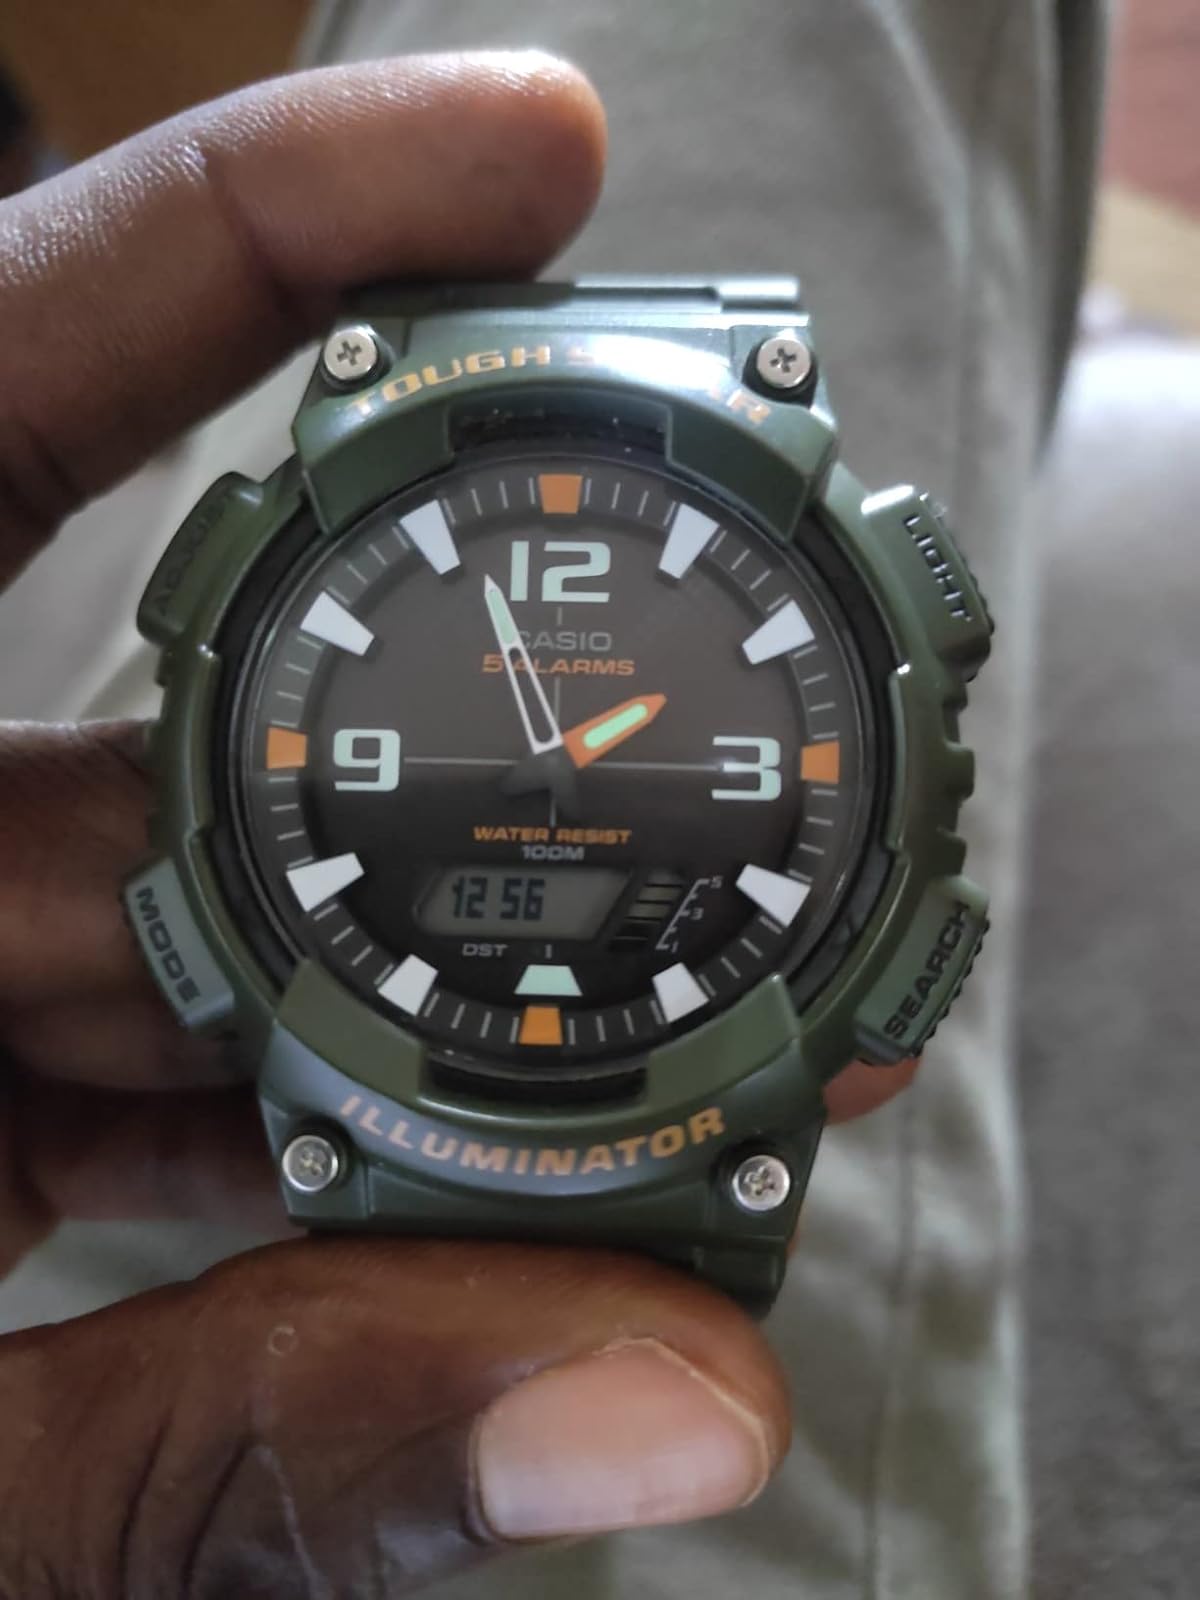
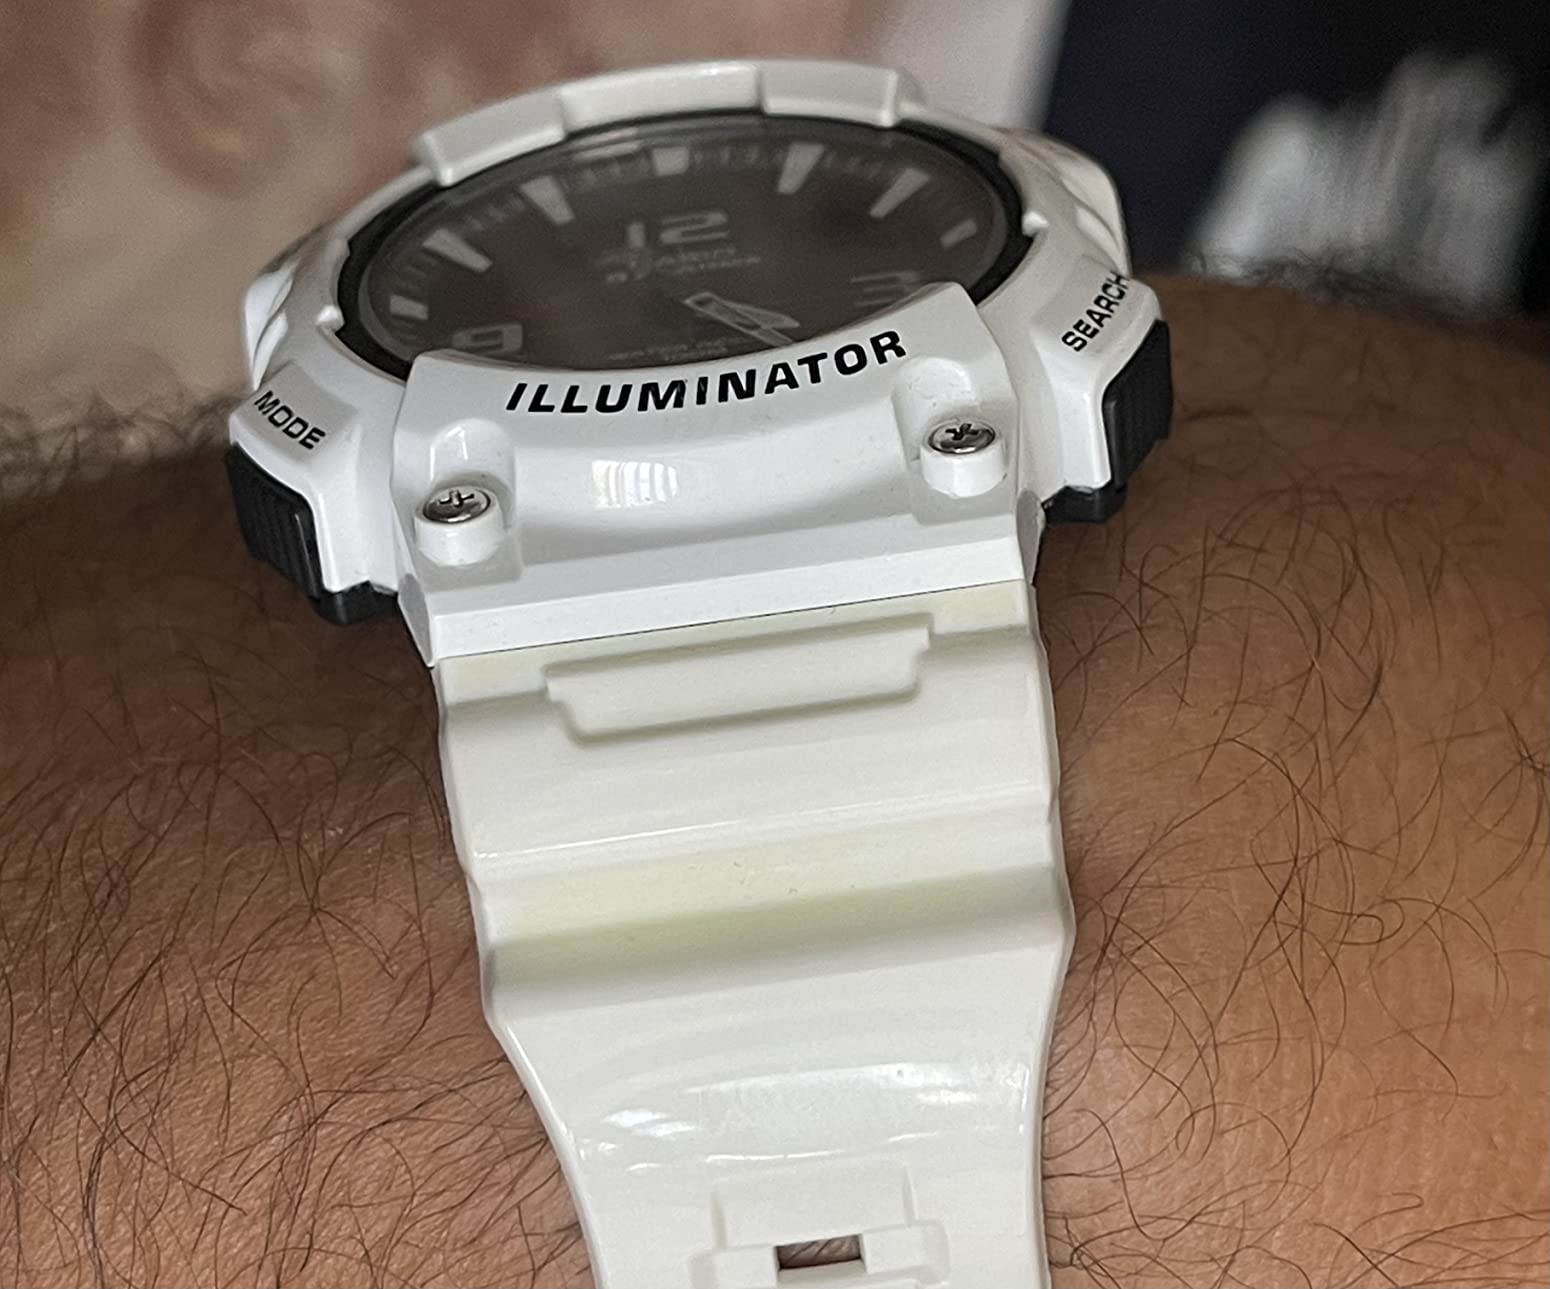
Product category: accessories_watch
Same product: no